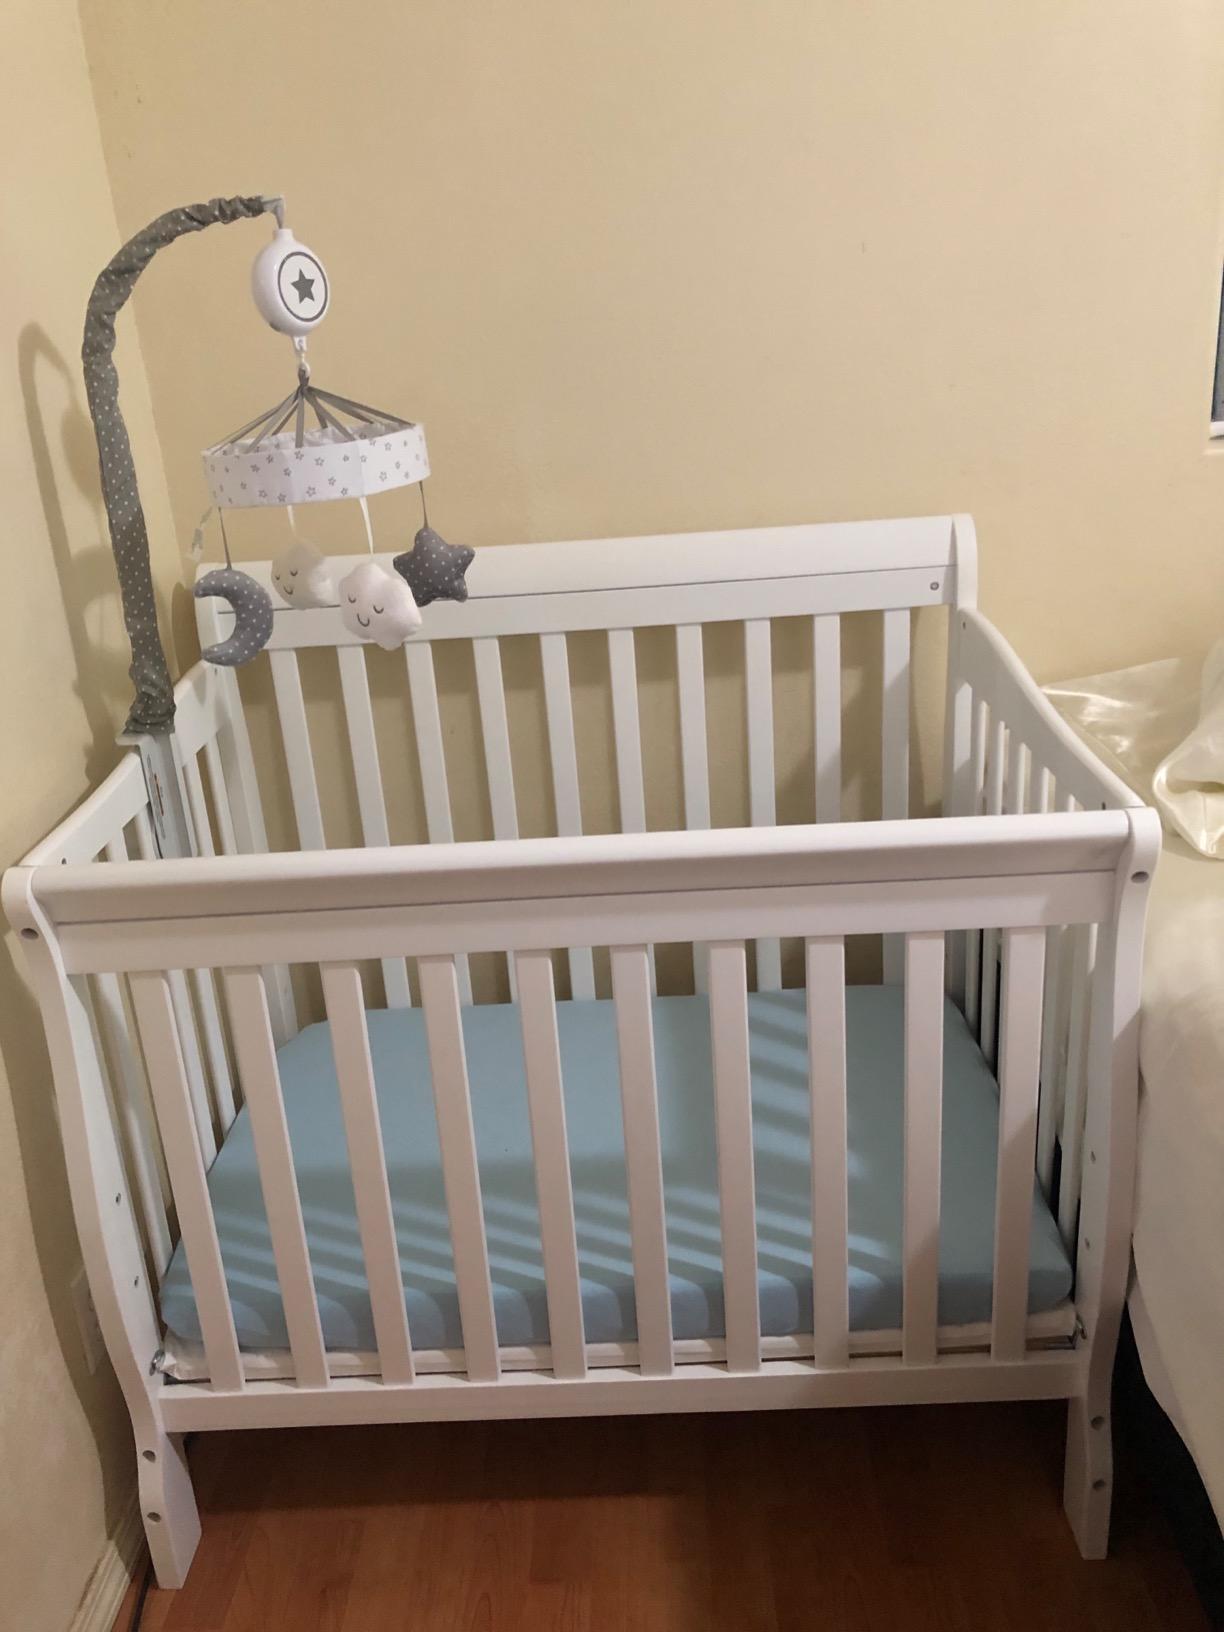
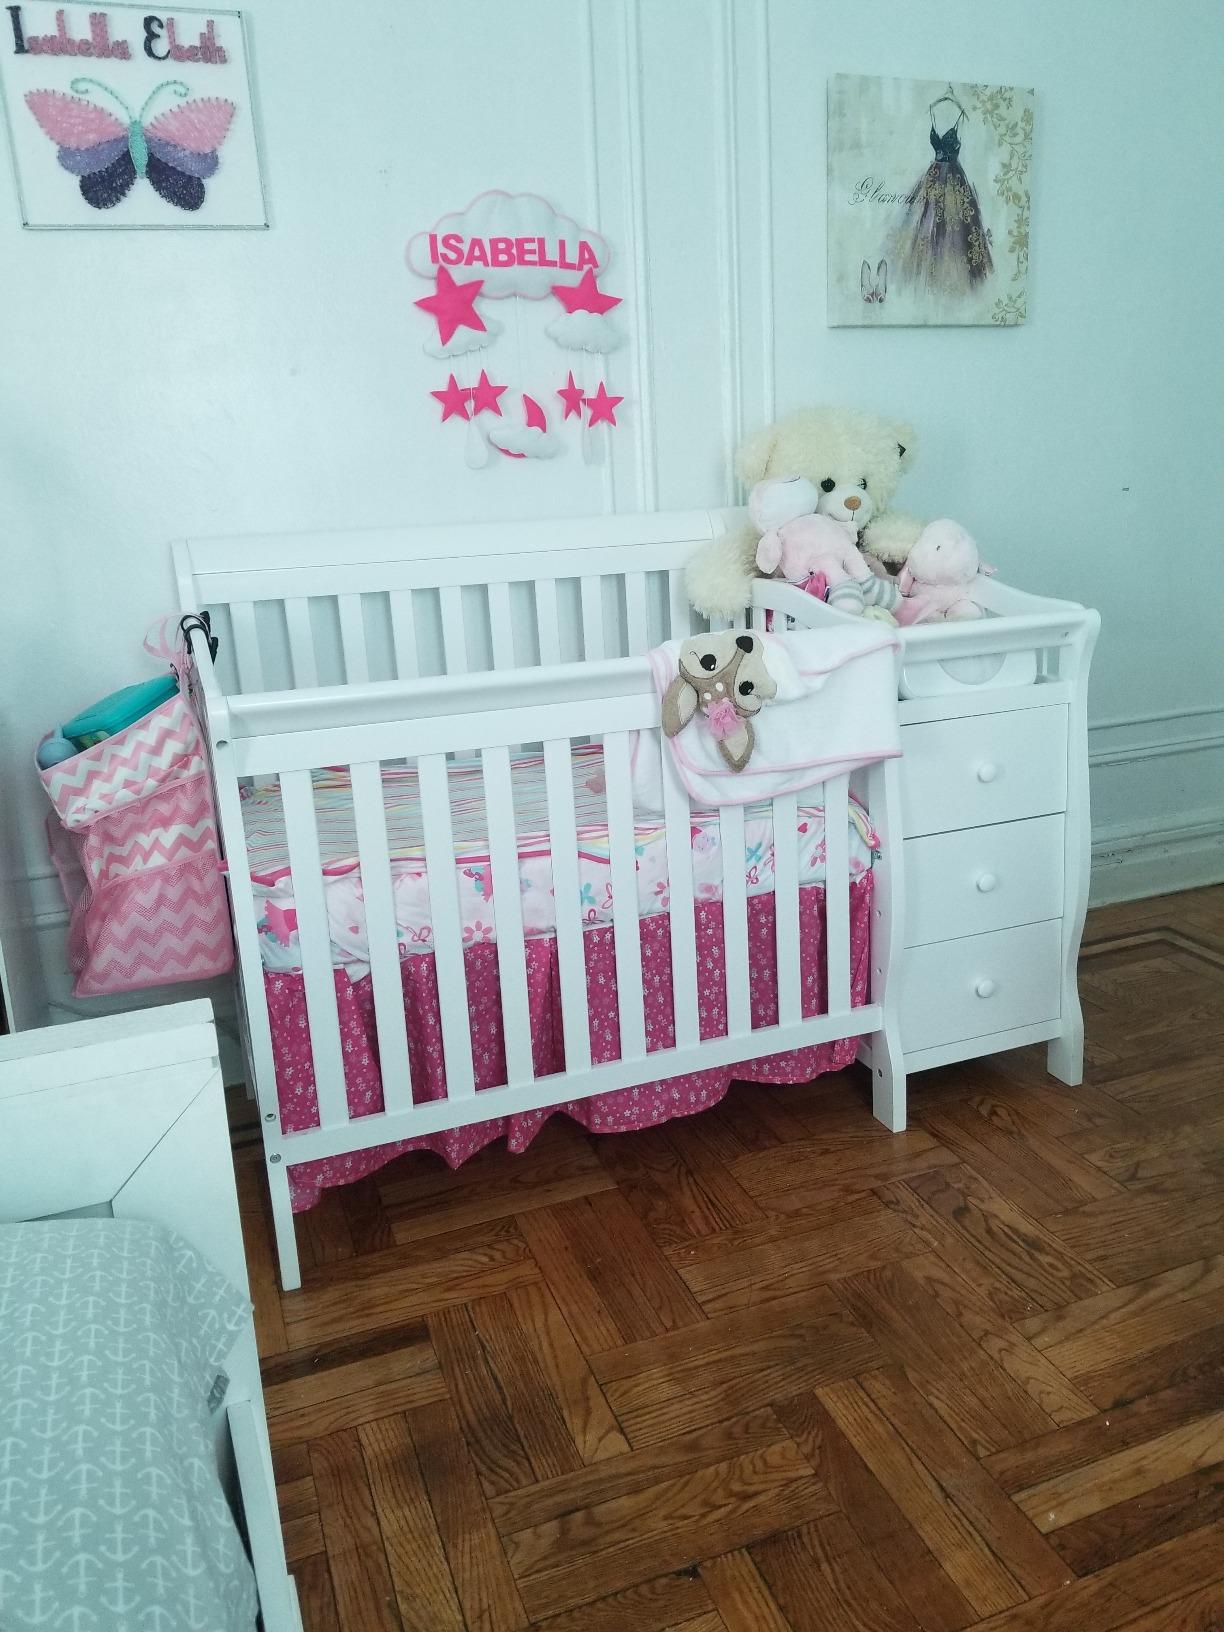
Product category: products_crib
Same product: no